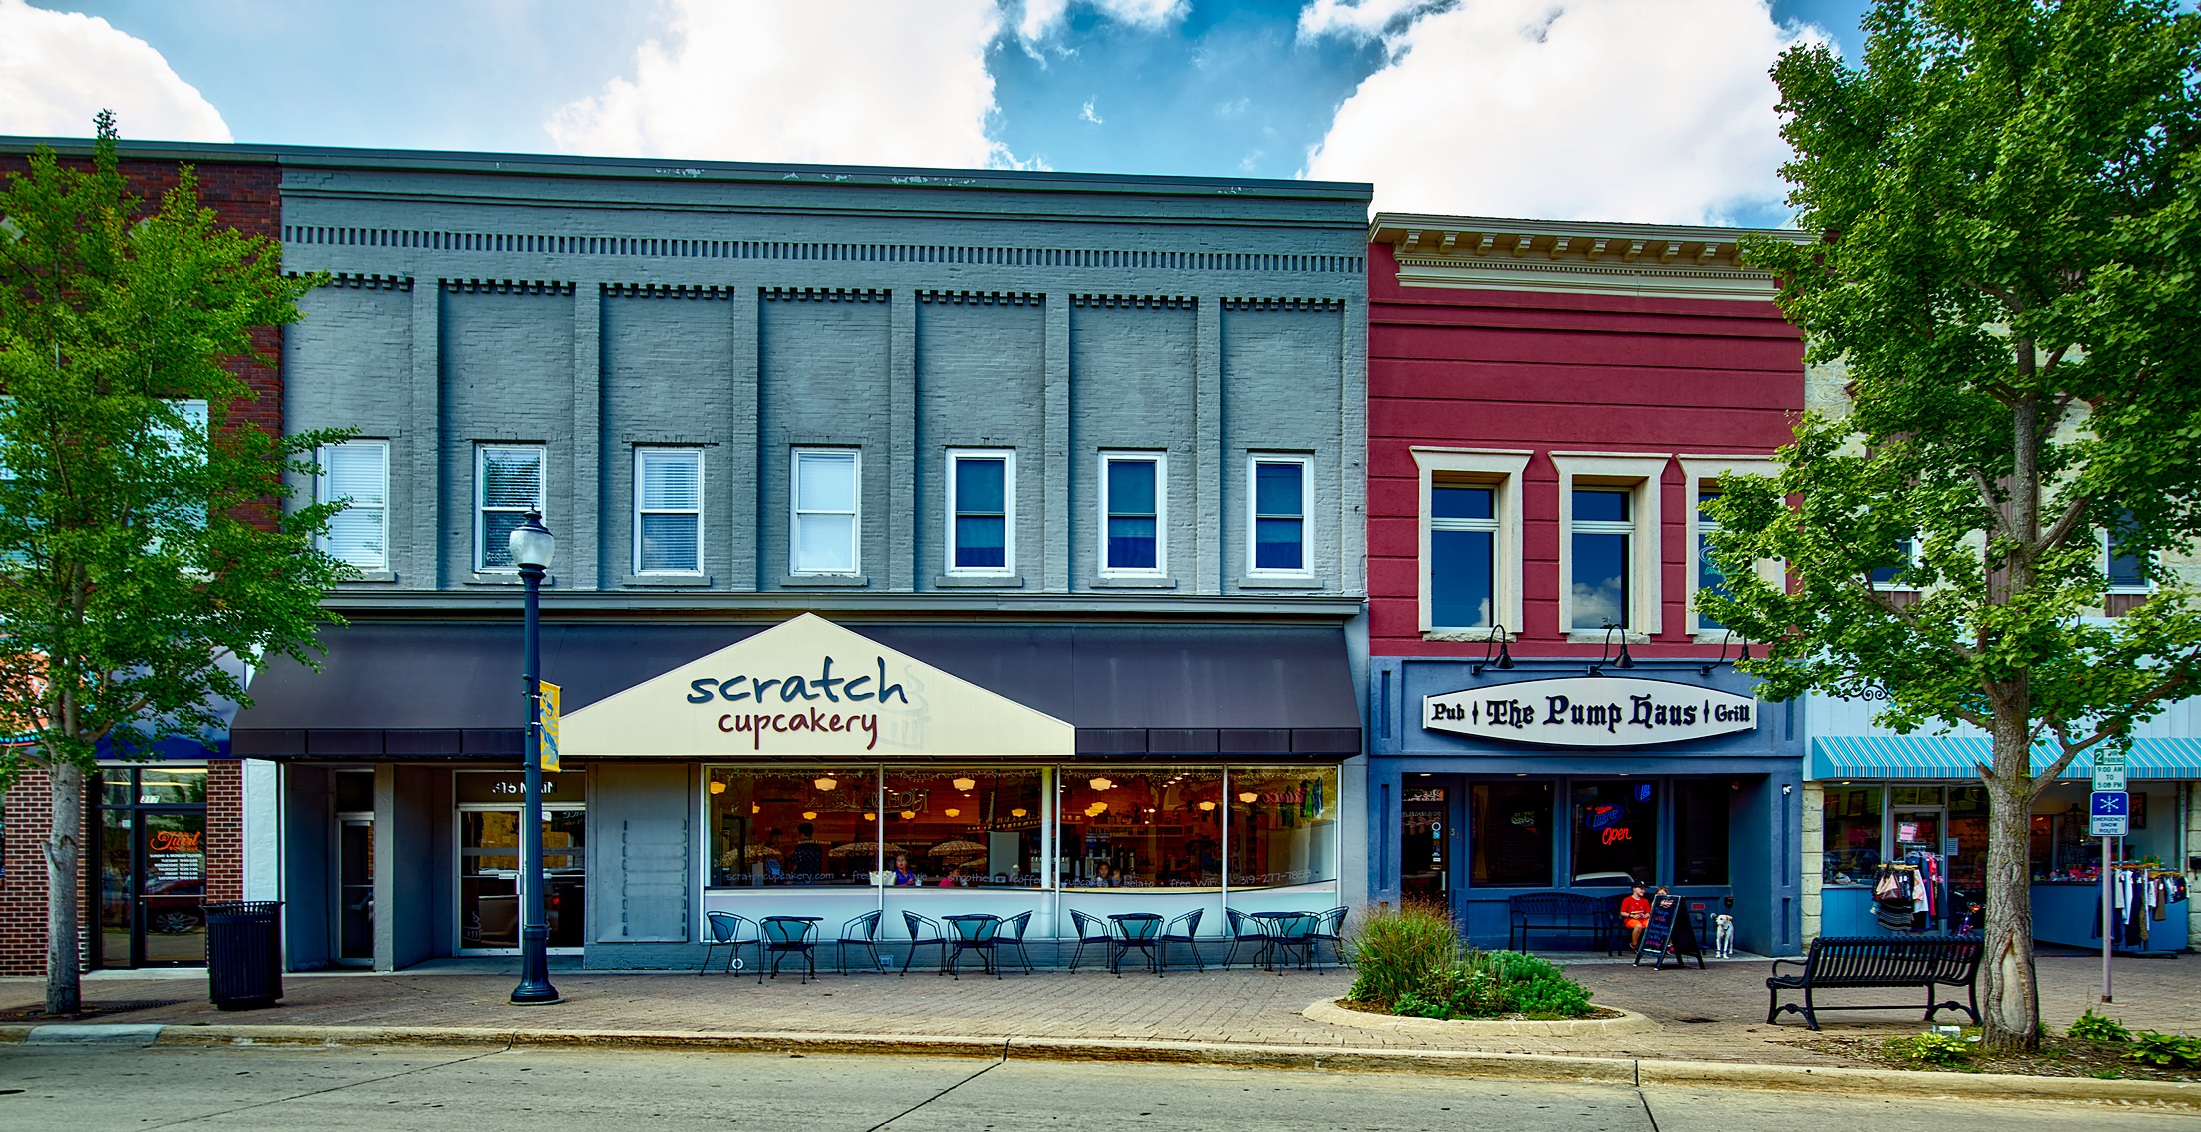
town, building, city, urban, panorama, downtown, plaza, facade, colorful, outside, hdr, shops, buildings, picturesque, iowa, stores, retail, neighbourhood, real estate, shopping mall, outlet store, cedar falls